Jay Reatard

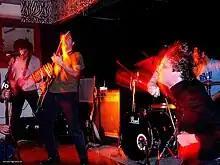
The Reatards performing in 2005

In 2001, Lindsey began recording music with Alicja Trout and Rich Crook as the Lost Sounds, a side project, which would ultimately usurp the Reatards as Lindsey's primary musical venture. With alternating male and female vocals, as well as prominently employed synthesizers, the Lost Sounds were a departure from the guitar-driven garage rock of the Reatards and had a sound more akin to the early punk rock of The Screamers, a synthesizer-heavy punk band that Lindsey had been exposed to by Elvis Wong shortly after the recording of the Reatards' first LP. Lindsey once claimed that his time in the Lost Sounds "was and is more fun than anything else I have ever done." Yet despite Lindsey's enthusiasm for the band, the Lost Sounds bitterly broke up in 2005.